List of mammals of South America

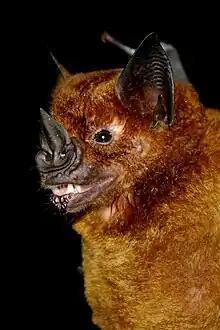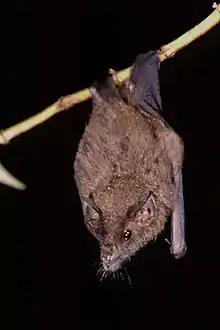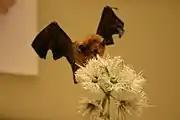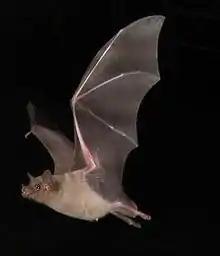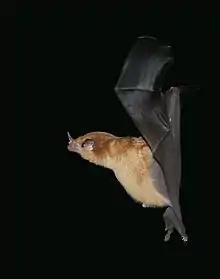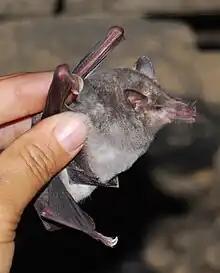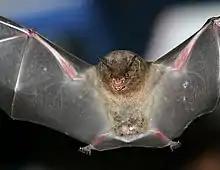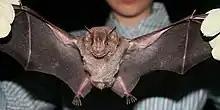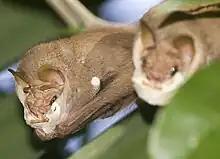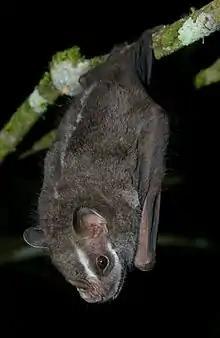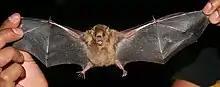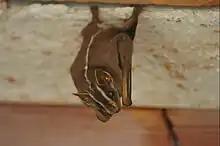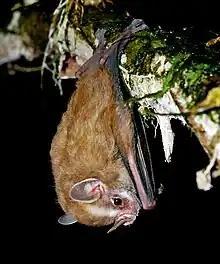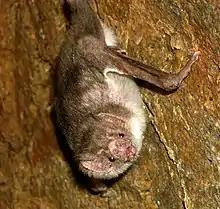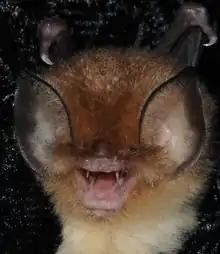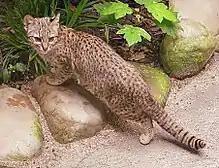
Greater spear-nosed bat
Geoffroy's tailless bat
Pallas's long-tongued bat
Southern long-nosed bat
Orange nectar bat
Long-snouted bat
Silky short-tailed bat
Jamaican fruit bat
Wrinkle-faced bats
Salvin's big-eyed bat
Little yellow-shouldered bat
"Platyrrhinus" species
Southern little yellow-eared bat
Common vampire bat
Cuban funnel-eared bat
Geoffroy's cat
Margay
Jaguarundi
Jaguar
Culpeo
Darwin's fox
Bush dog
Maned wolf
Spectacled bear
Crab-eating raccoon
White-nosed coati
Tayra
Giant otter
South American sea lions
Mountain tapir
Lowland tapir
Chacoan peccary
White-lipped peccary
Vicuña
Southern pudú
Southern right whale
Sei whales
Blue whale
Humpback whale

There are over 260 species of carnivorans, the majority of which feed primarily on meat. They have a characteristic skull shape and dentition. South America is notable for its diversity of canids, having in spite of their relatively brief history there. South America's felid diversity is also greater than that of North America north of Mexico, while its mustelid diversity is comparable and its mephitid and ursid diversities are lower. Its procyonid diversity is somewhat less than , the center of the family's recent evolution. The diversification of canids and felids in South America was partly a consequence of the inability of the continent's native avian and metatherian predators to compete effectively following the Great American Interchange.